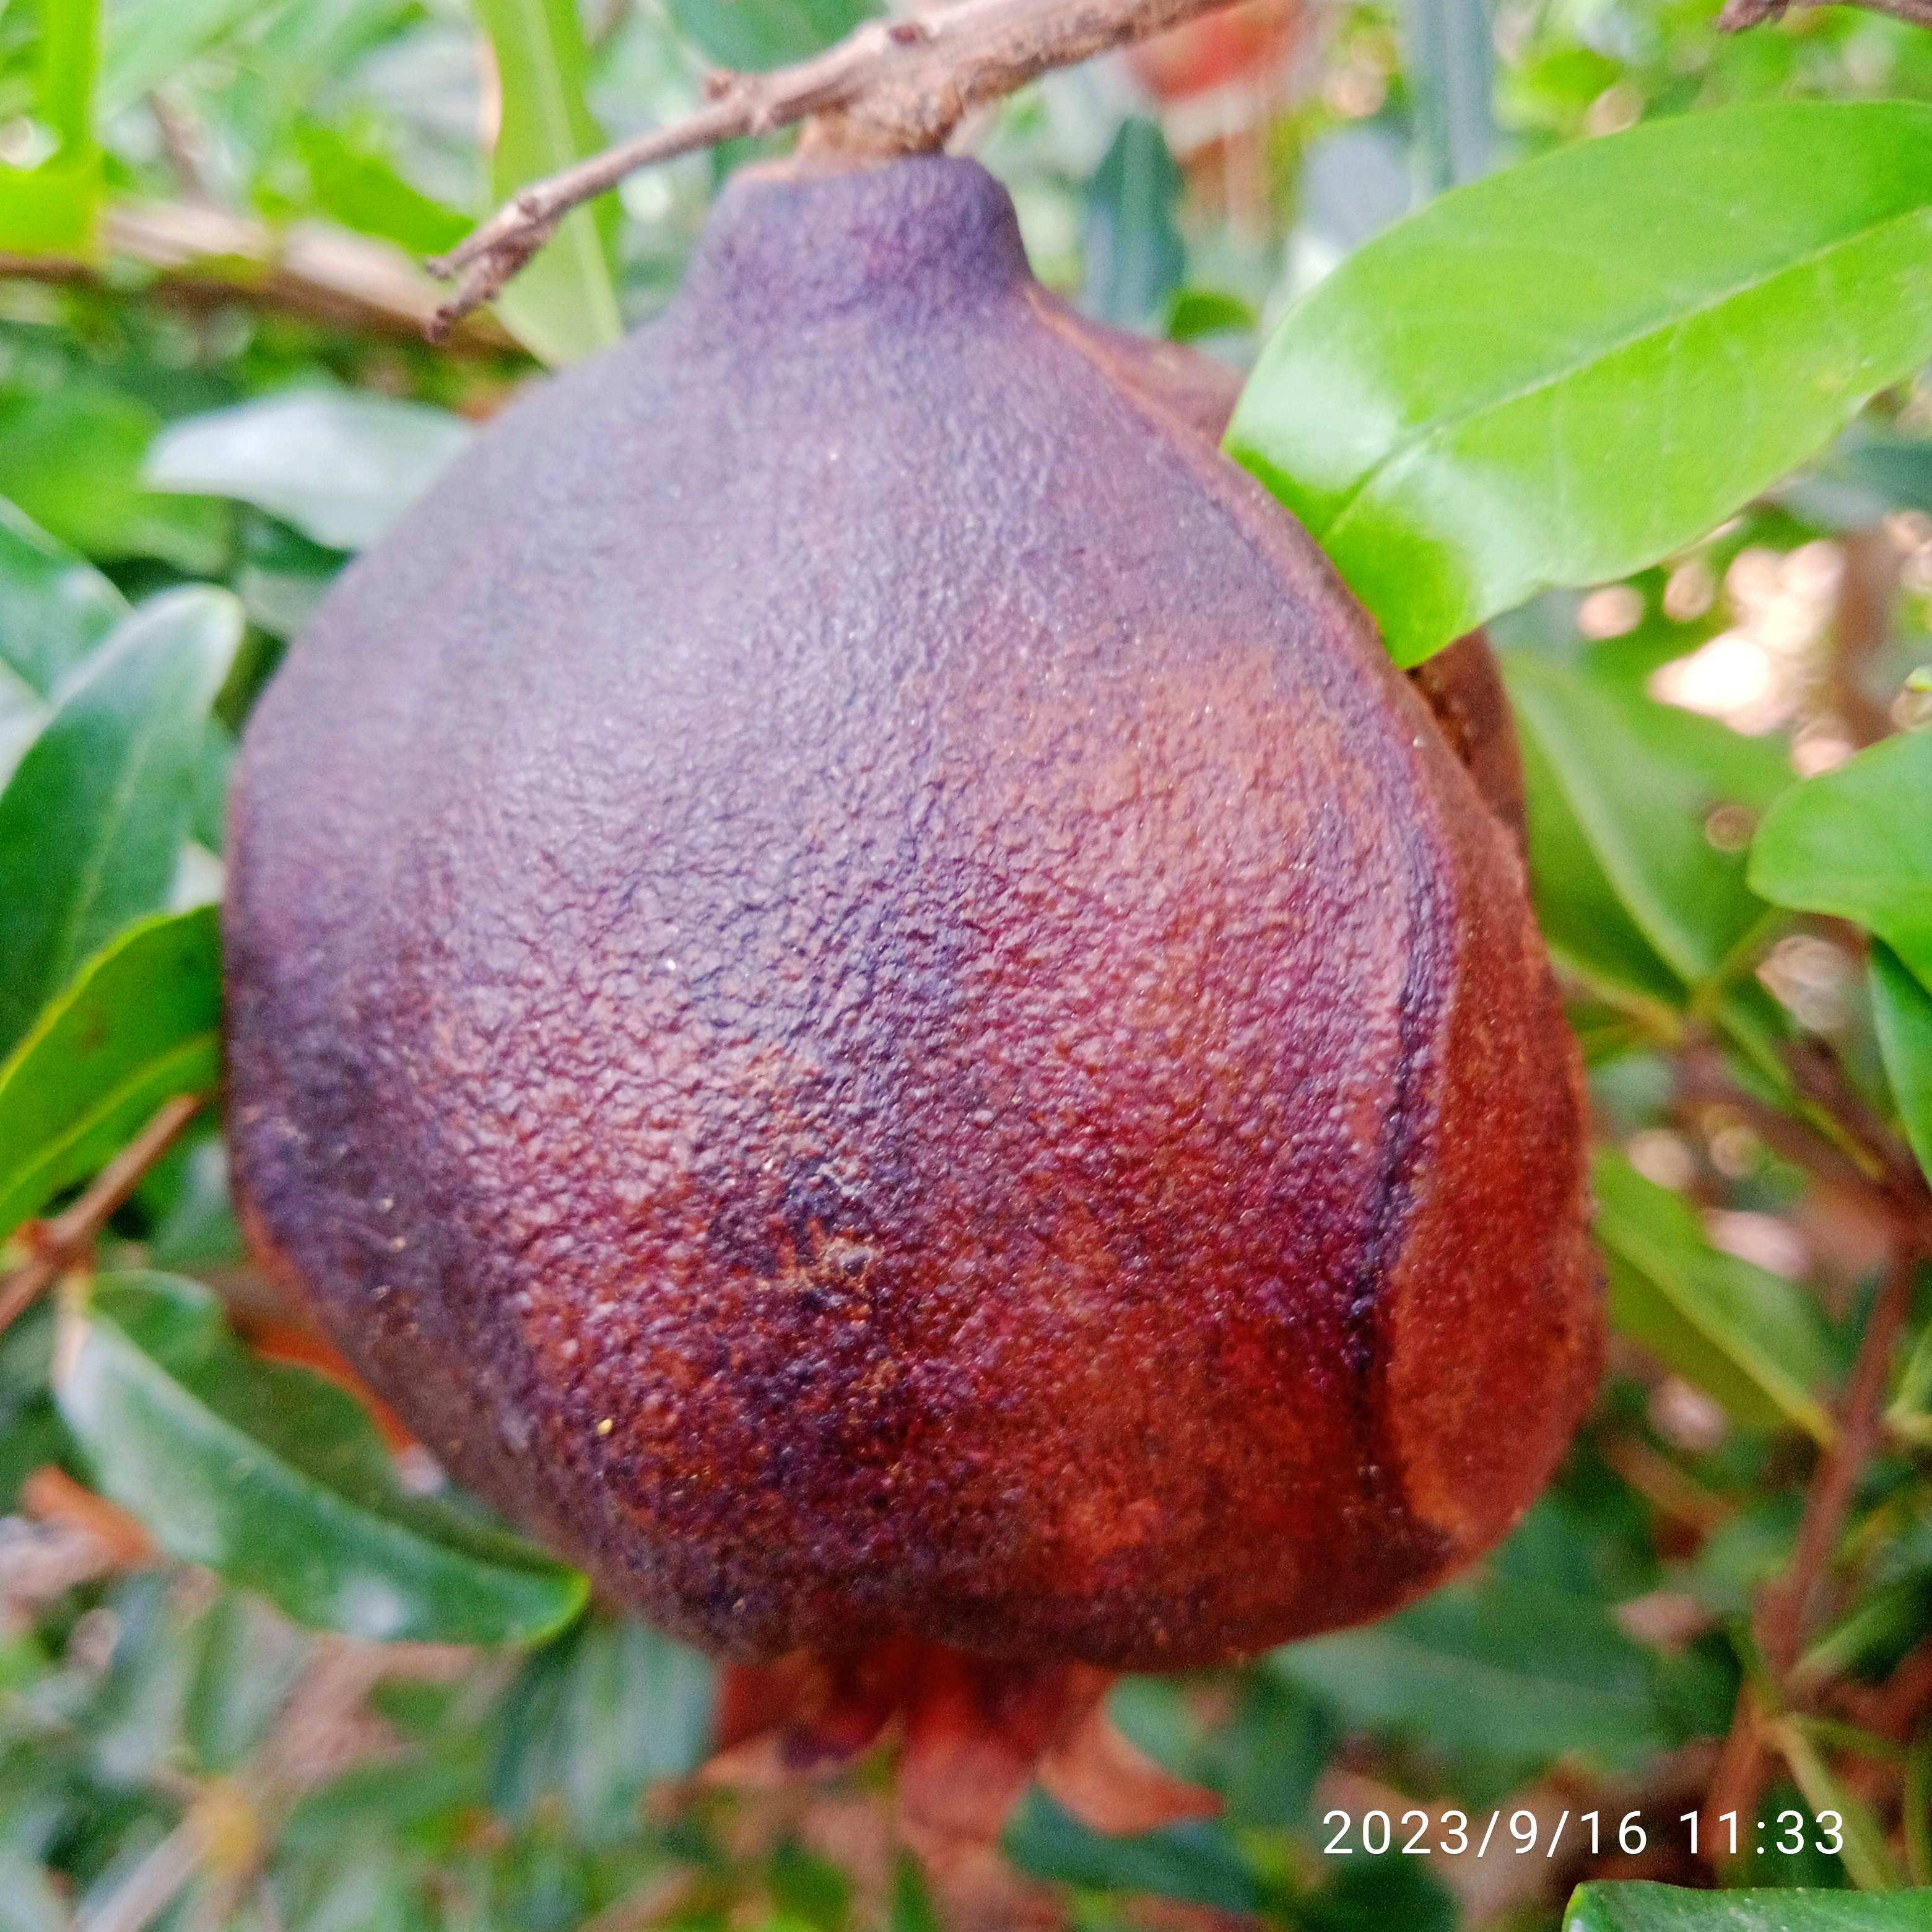
Label: Alternaria